Ingrid Larsen (chess player)

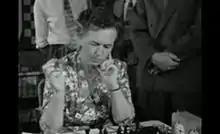
Larsen in 1957

Ingrid Larsen (1 July 1909 – 25 February 1990) was a Danish chess player who holds the title of Woman International Master (WIM, 1950). She was a seventeen-times winner the Danish Women's Chess Championship.